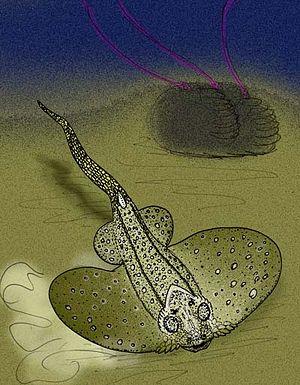
Asterosteus est un genre éteint de placodermes rhénanides primitifs datant de l'Eifelien il y a environ entre 393 et 387 Ma. Son unique espèce est Asterosteus stenocephalus.
Les placodermes forment une classe éteinte de poissons. Ils furent parmi les tout premiers vertébrés gnathostomes. Ils ont vécu du Silurien au Dévonien.